Interstate 15 in Utah

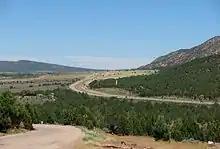
I-15 near New Harmony, south of Cedar City, looking north

From Las Vegas, Nevada, I-15 winds and slightly inclines through the Virgin River Gorge in northwest Arizona, then it crosses the border into Utah and Washington County. Just past the border, there is a port of entry on each side of the freeway. These ports of entry (weigh stations) are jointly operated by the states of Utah and Arizona and are the first northbound exit and last southbound exit on I-15 in Utah. Heading north-northeast, it continues with two lanes in each direction until it reaches an interchange with Southern Parkway (SR-7), which provides access to the St. George Regional Airport. After SR-7, the route turns north as it passes the Bloomington area of the City of St. George and an interchange at Brigham Road, where an auxiliary lane is added before it crosses the Virgin River. This marks the lowest elevation along I-15 in Utah, above sea level. Immediately north of the Virgin River and partially spanning the Santa Clara River, is the Dixie Drive interchange. A collector ramp is added between Dixie Drive and the next interchange with Bluff Street (SR-18). I-15 then narrows to two lanes in each direction and turns northeast again, where it passes the eastern side of downtown St. George, with an interchange at St. George Boulevard (SR-34). The Bluff Street and St. George Boulevard interchanges are the southern and northern ends of the St. George I-15 Business Loop. From this point north, I-15 generally follows the route of the Old US 91, maintaining a two-lane configuration until it reaches the Wasatch Front in the north-central part of the state. (The route of Old US 91, in turn, followed the older Arrowhead Trail highway to Salt Lake City.)